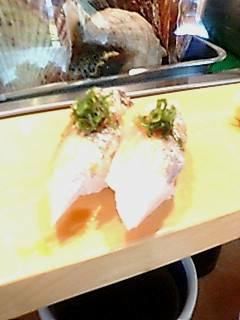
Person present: No